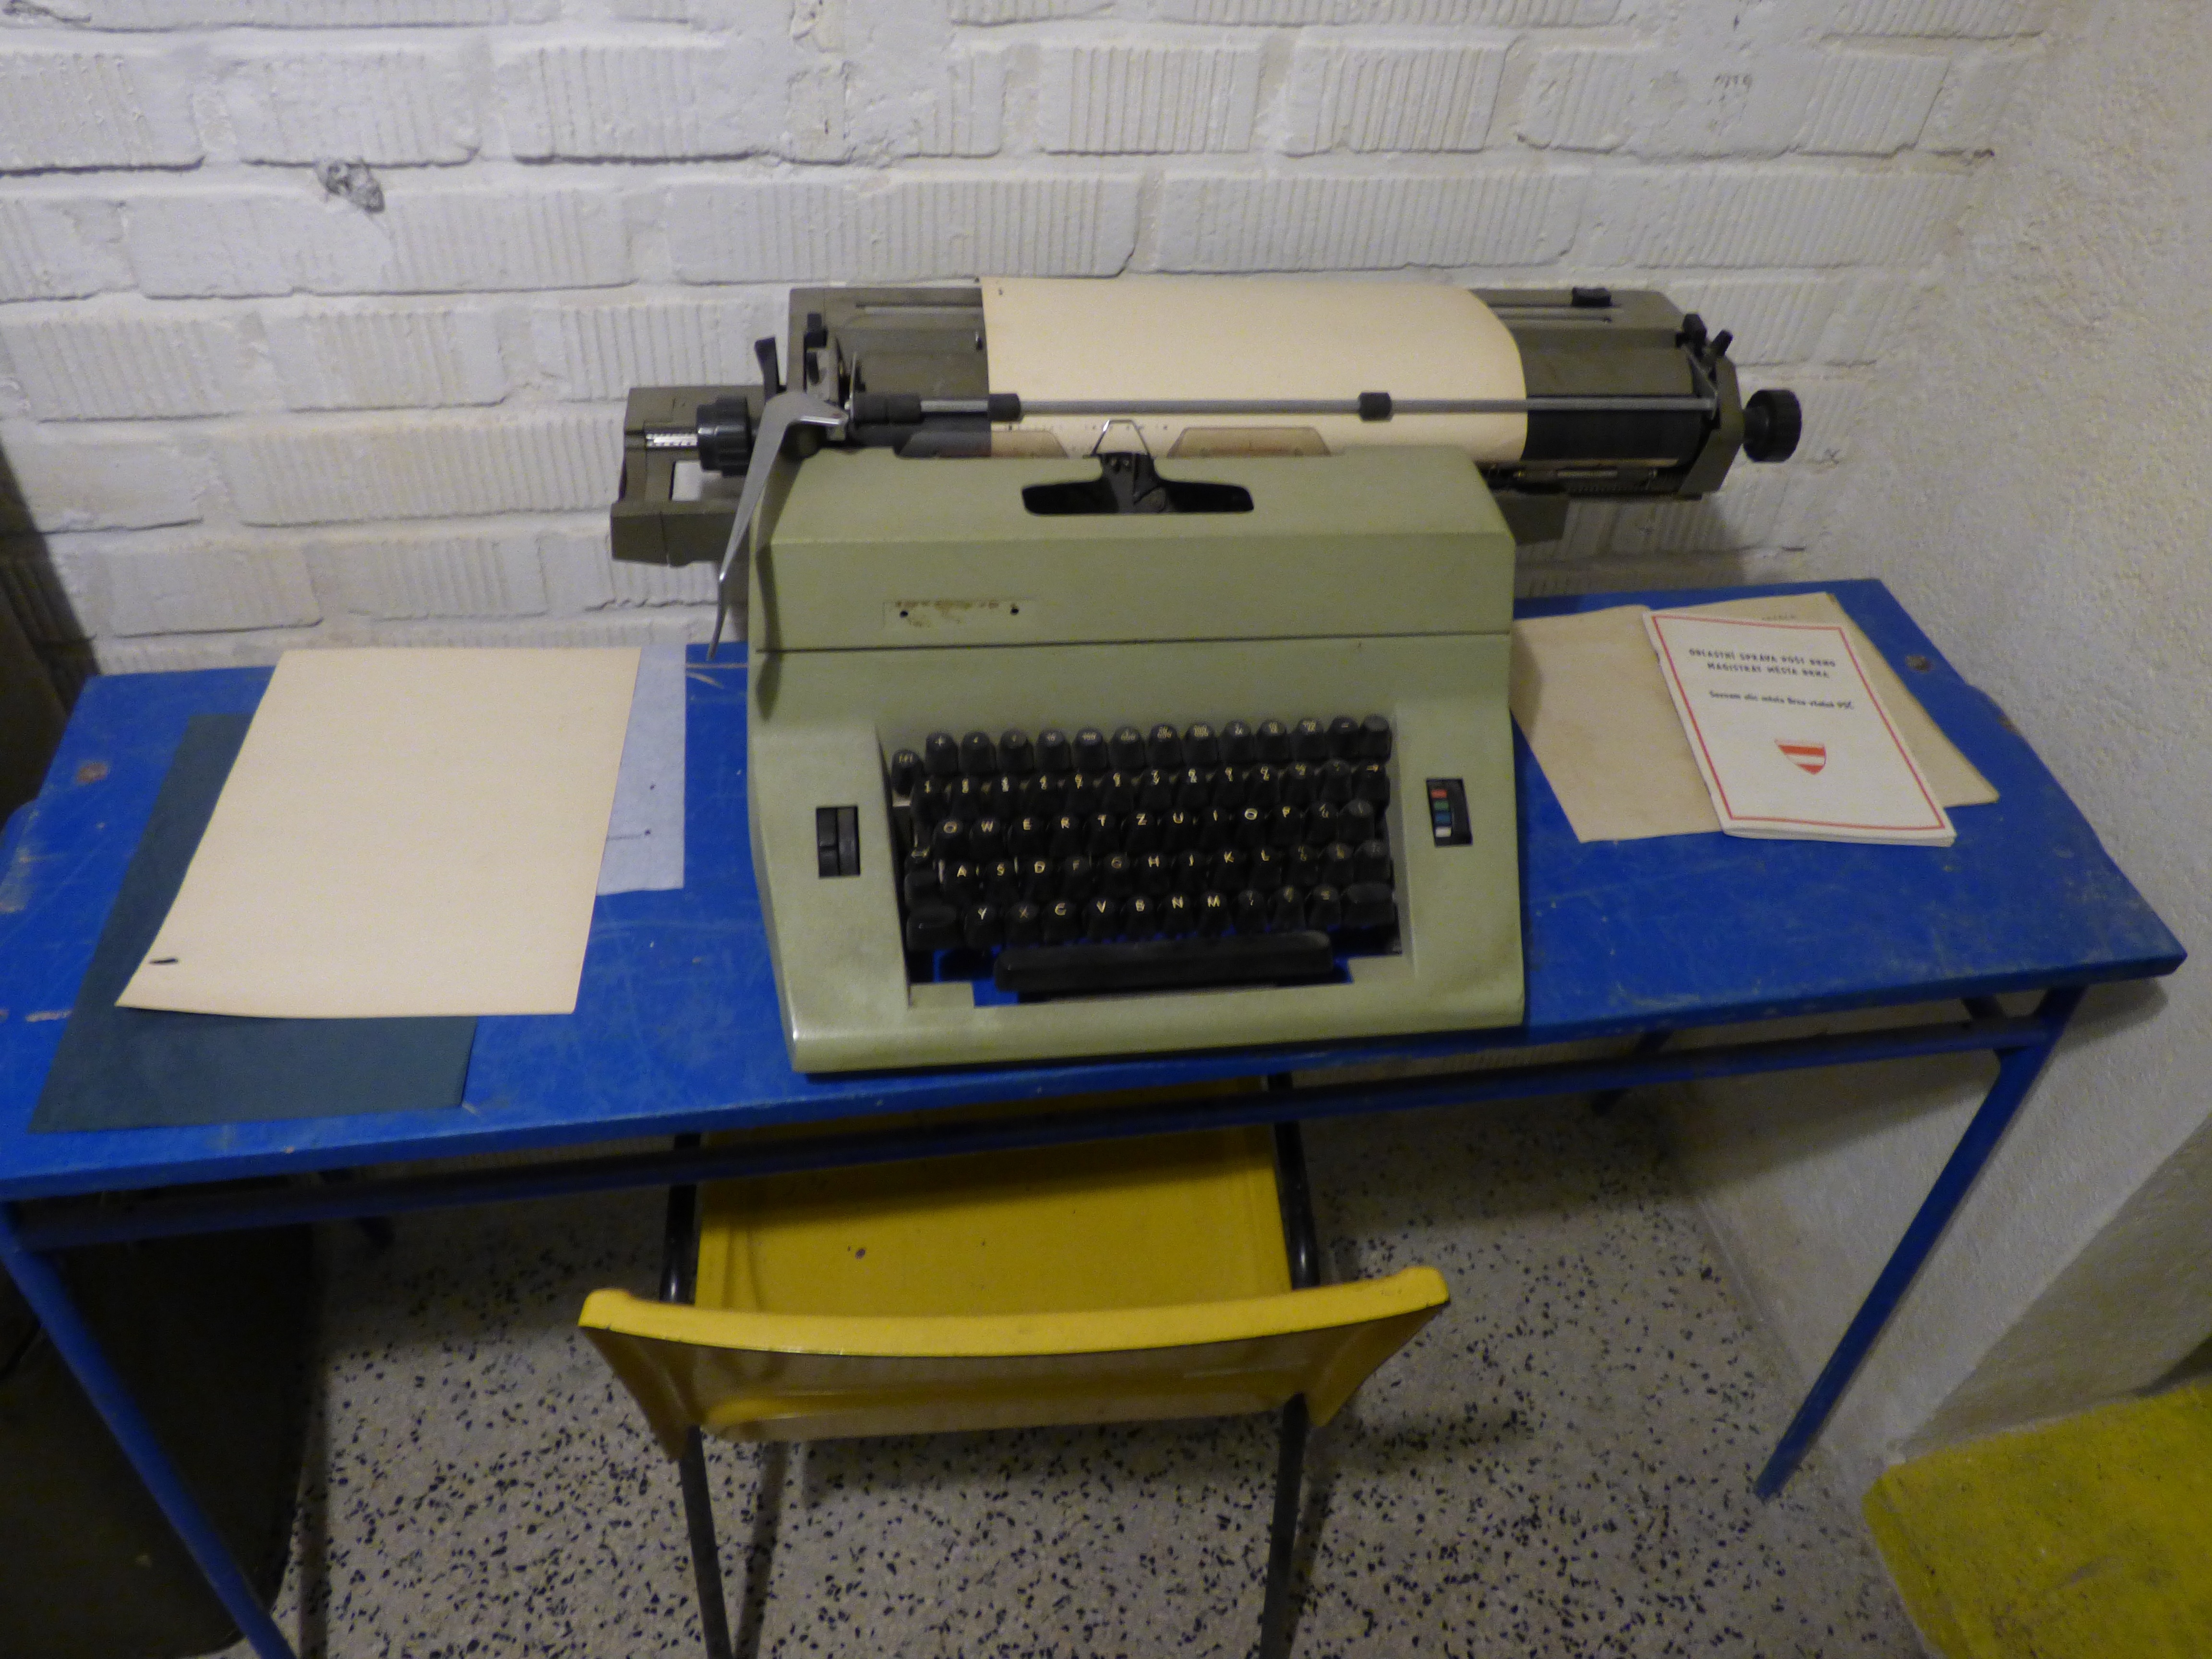
writing, book, keyboard, retro, typewriter, letter, print, office, machine, writer, paper, font, art, text, keys, letters, document, to write, man made object, machine tool